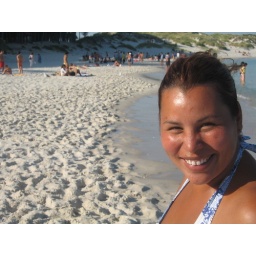
Isla Cies, Spain. This beach was by far the nicest beach in Spain. The sand was white and the water was crystal clear.